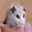
Label: possum